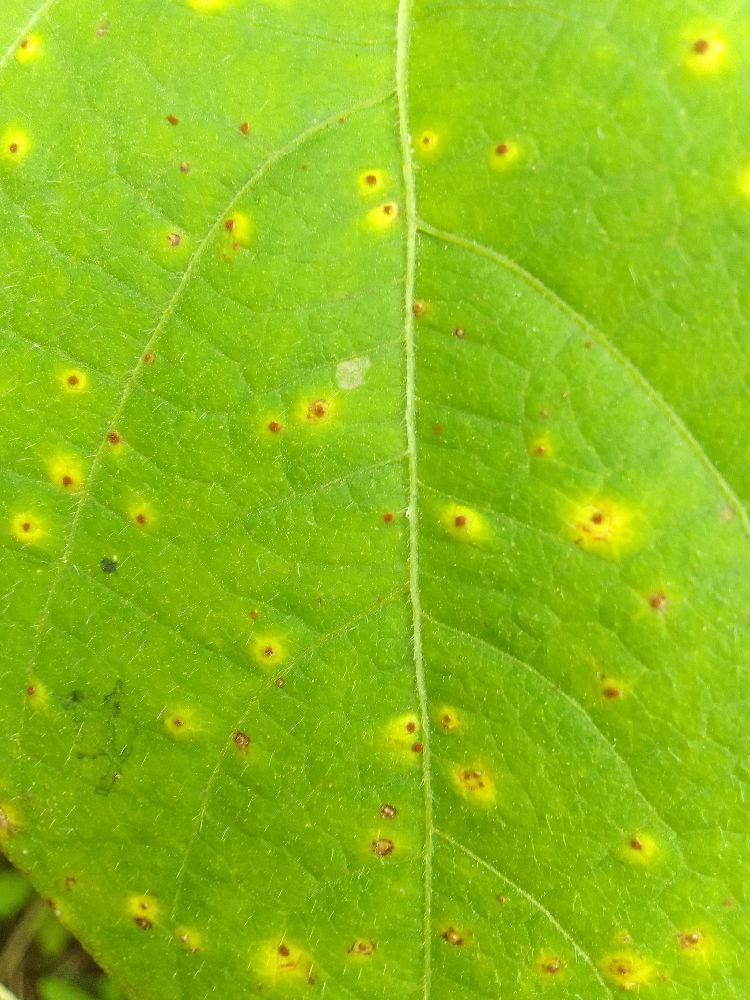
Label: rust